Nikolay Muraviev

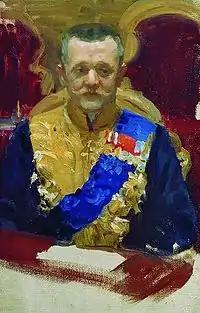
Nikolay Muraviev

Nikolay Valerianovich Muraviev or Muravyov (1850–1908) (anglicized Nicholas V. Muravev) was a Russian politician, nephew of the famed Count Nikolay Muravyov-Amursky, explorer and Governor General of the Russian Far East.